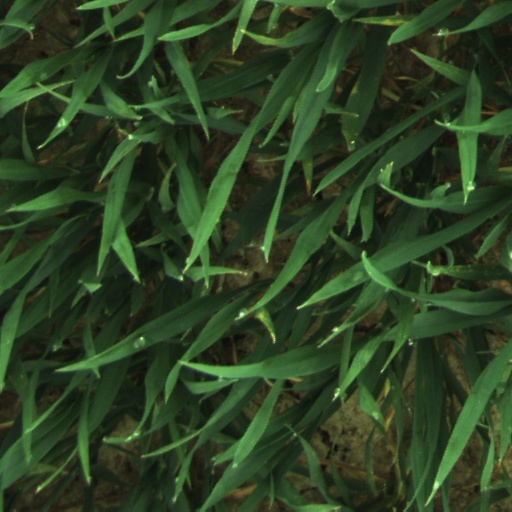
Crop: wheat